Northwest Passage (TV series)

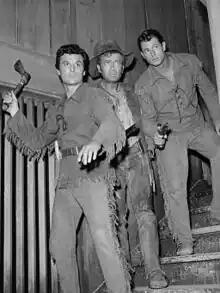
From left: Keith Larsen, Buddy Ebsen and Don Burnett, 1958

Northwest Passage is a 1958–59 26-episode half-hour adventure television series produced by Metro Goldwyn Mayer about Major Robert Rogers during the time of the French and Indian War (1756–63). Jacques Tourneur, George Waggner, Alan Grossland. JR were the main directors.